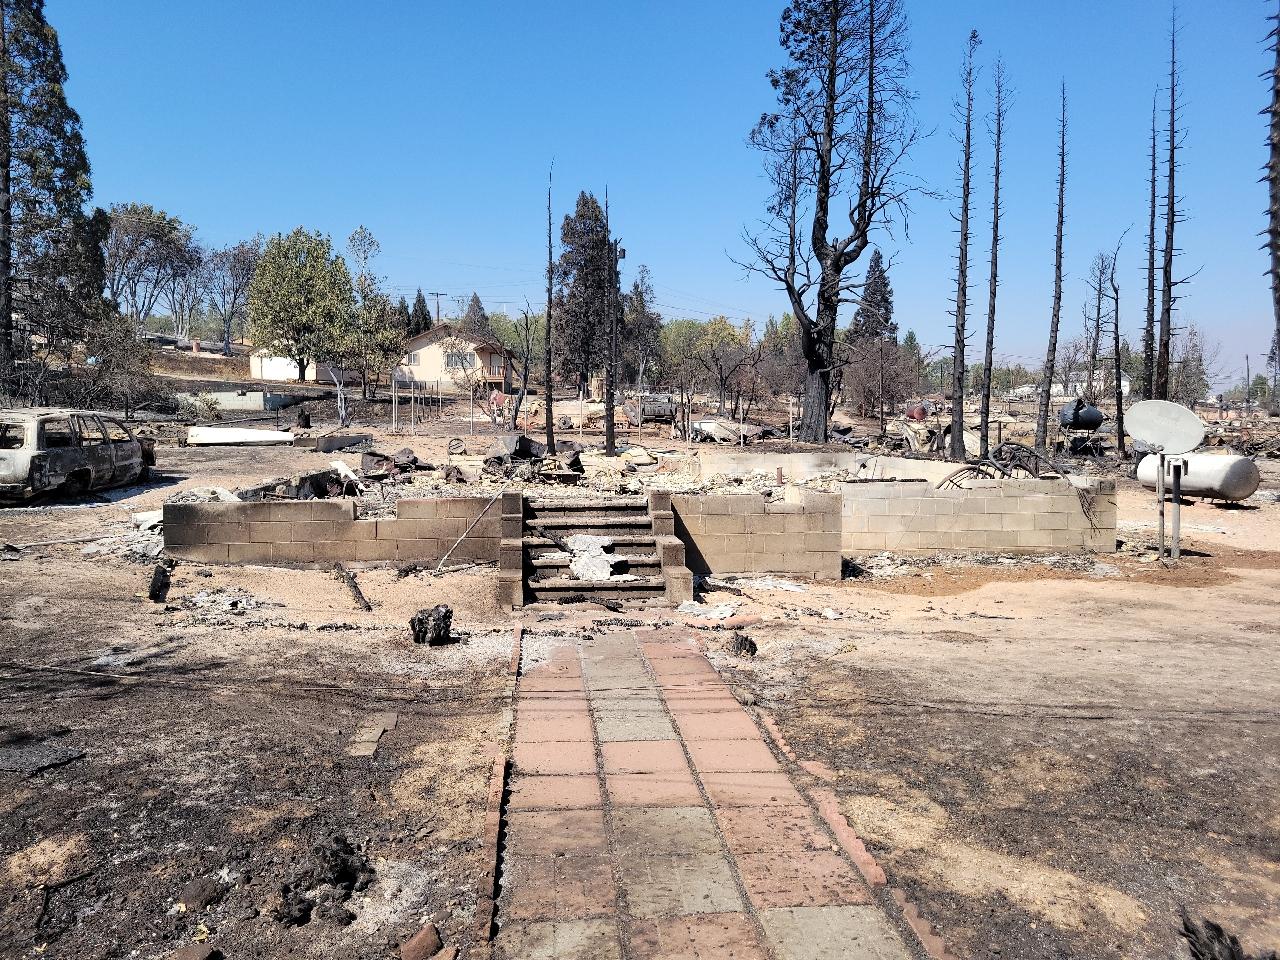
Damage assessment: destroyed